Paul Winterhart

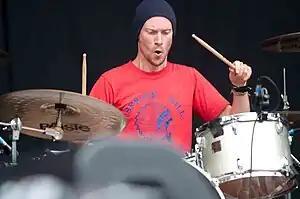
Winter-Hart performing with Kula Shaker in 2010

Paul Winter-Hart (born 19 September 1971) is an English musician, best known as the drummer for the rock band Kula Shaker. He grew up in East Pennard, Somerset, and is noted for being reserved in interviews.